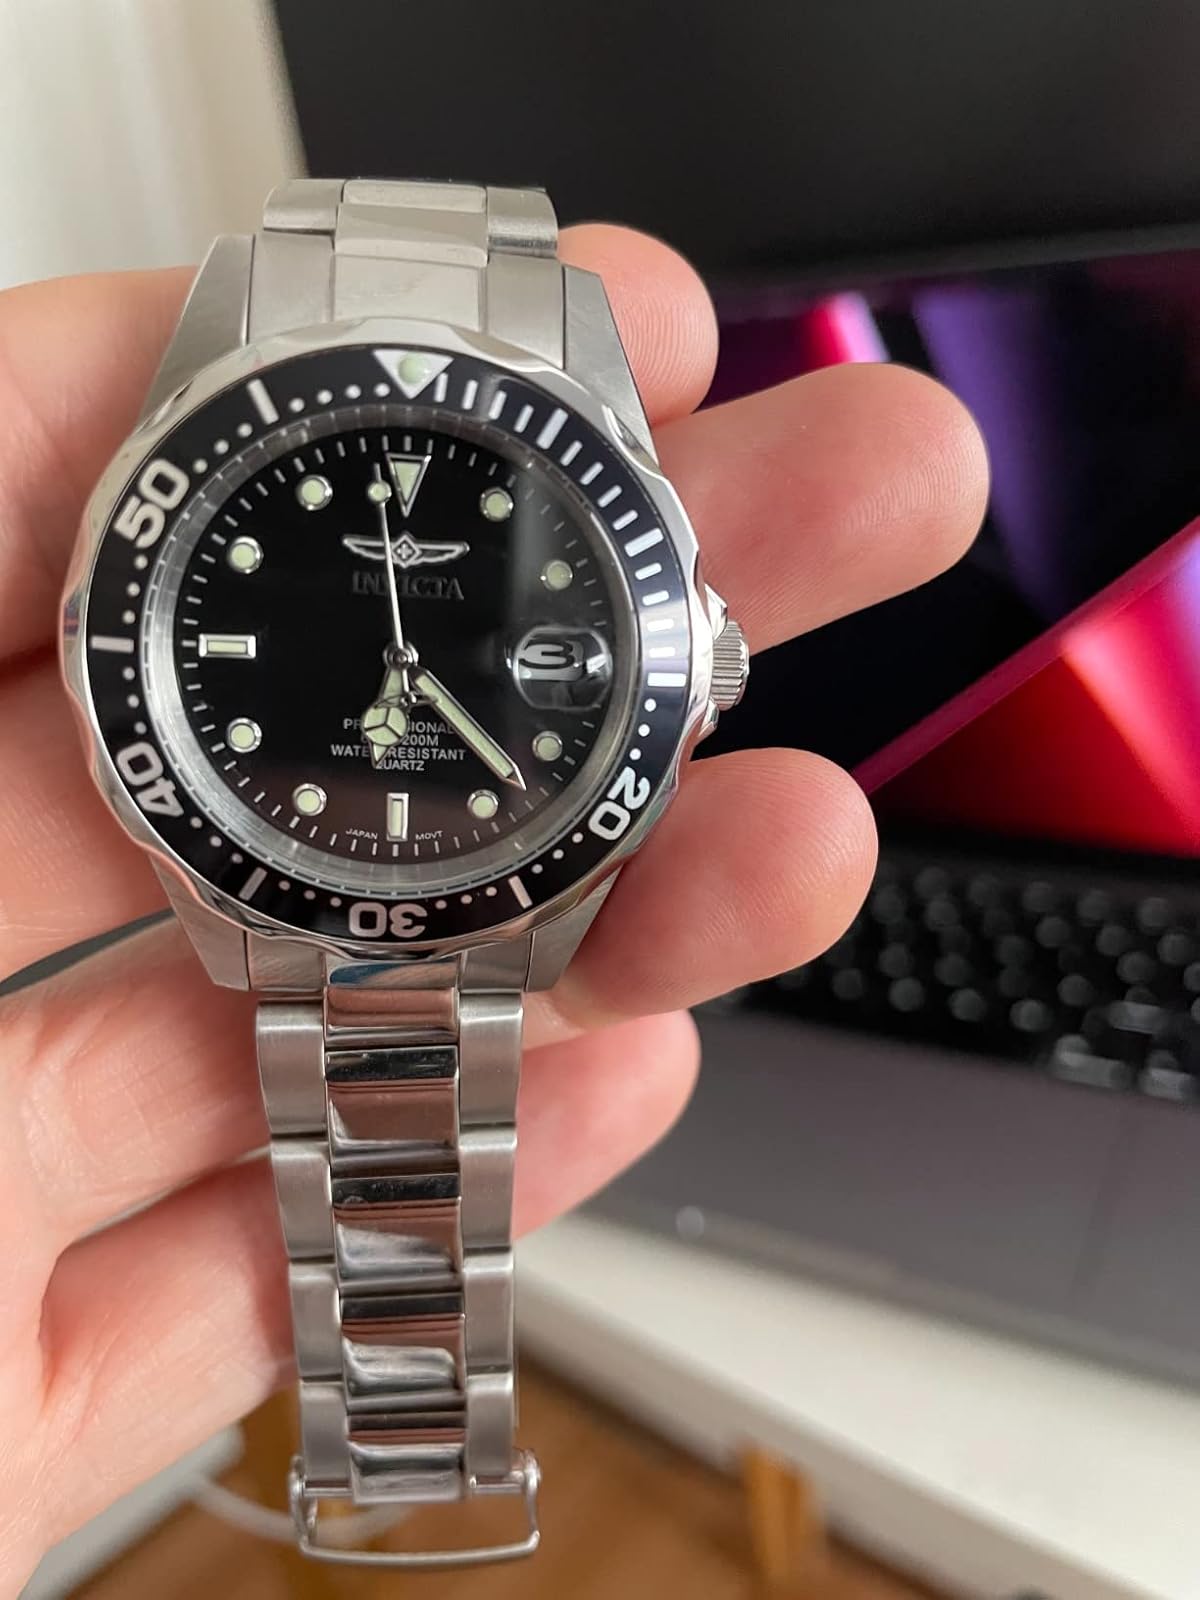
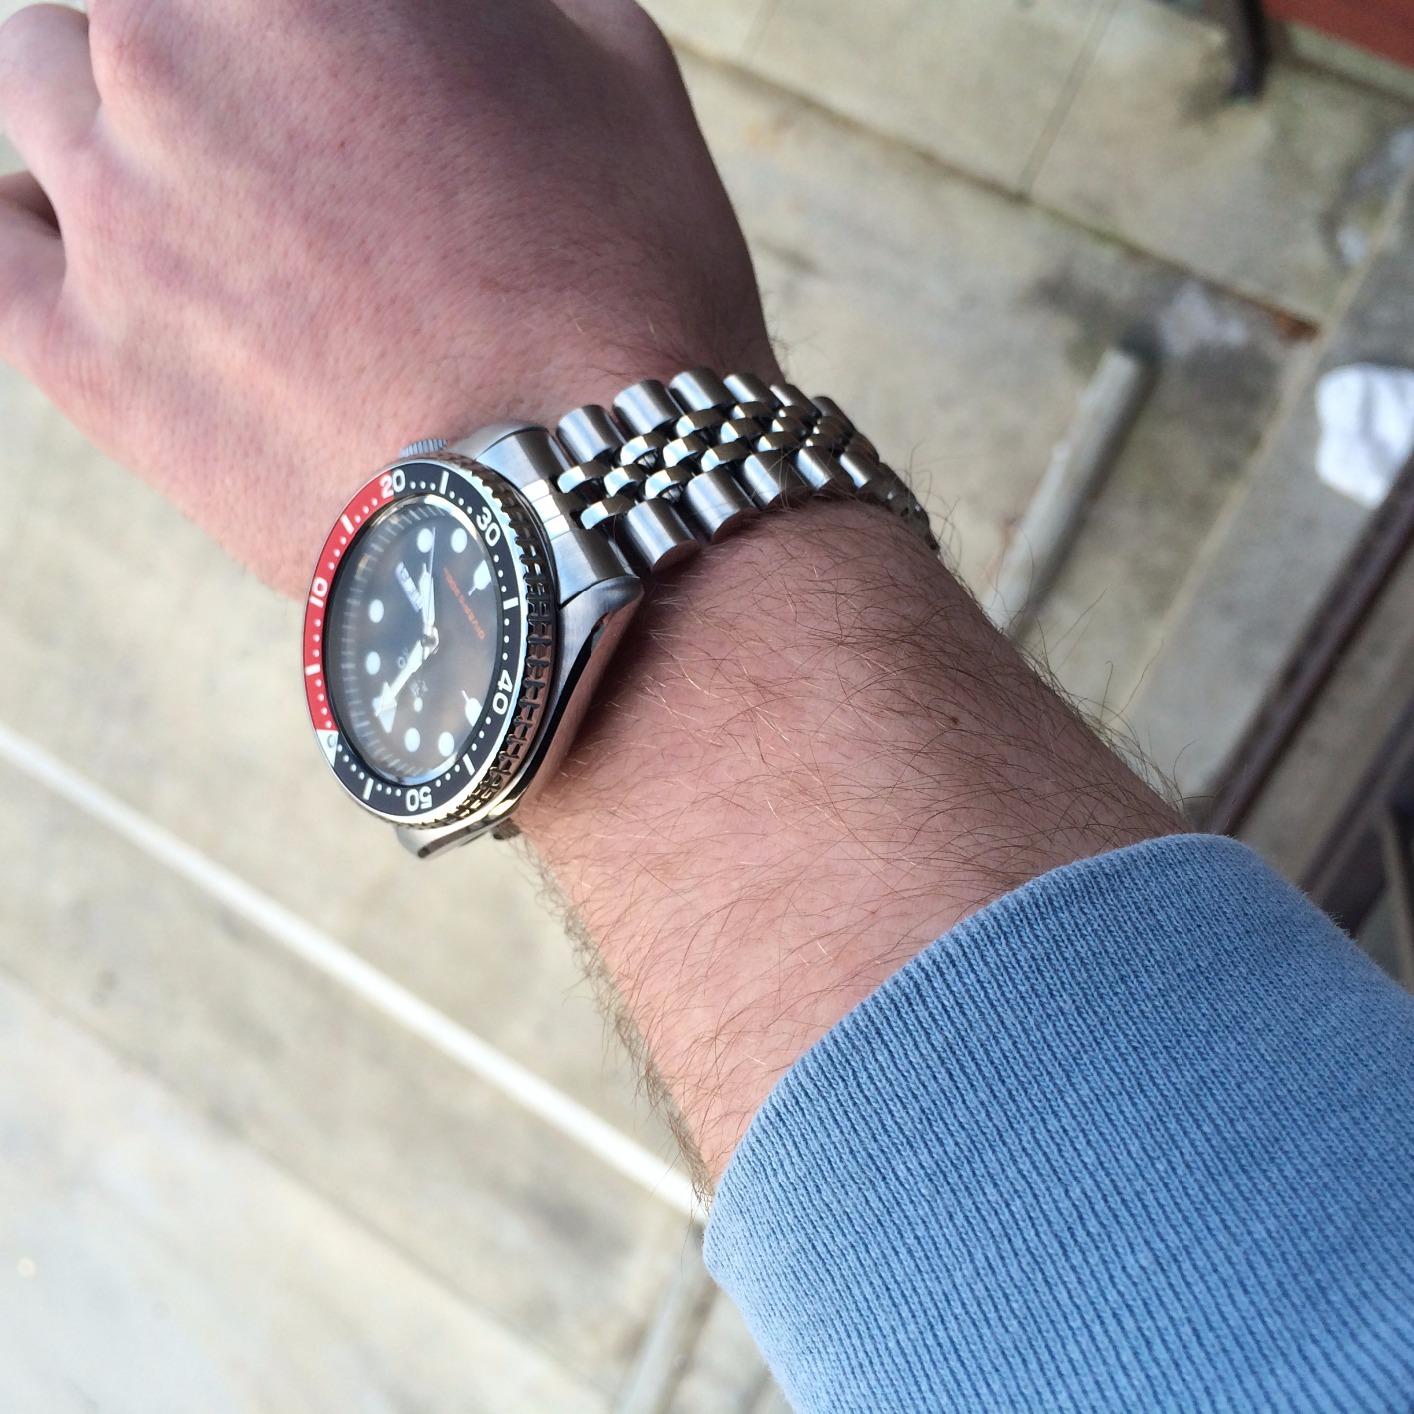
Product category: accessories_watch
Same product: no